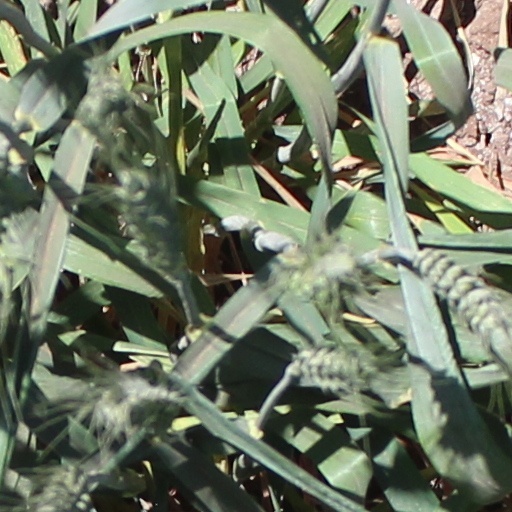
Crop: wheat